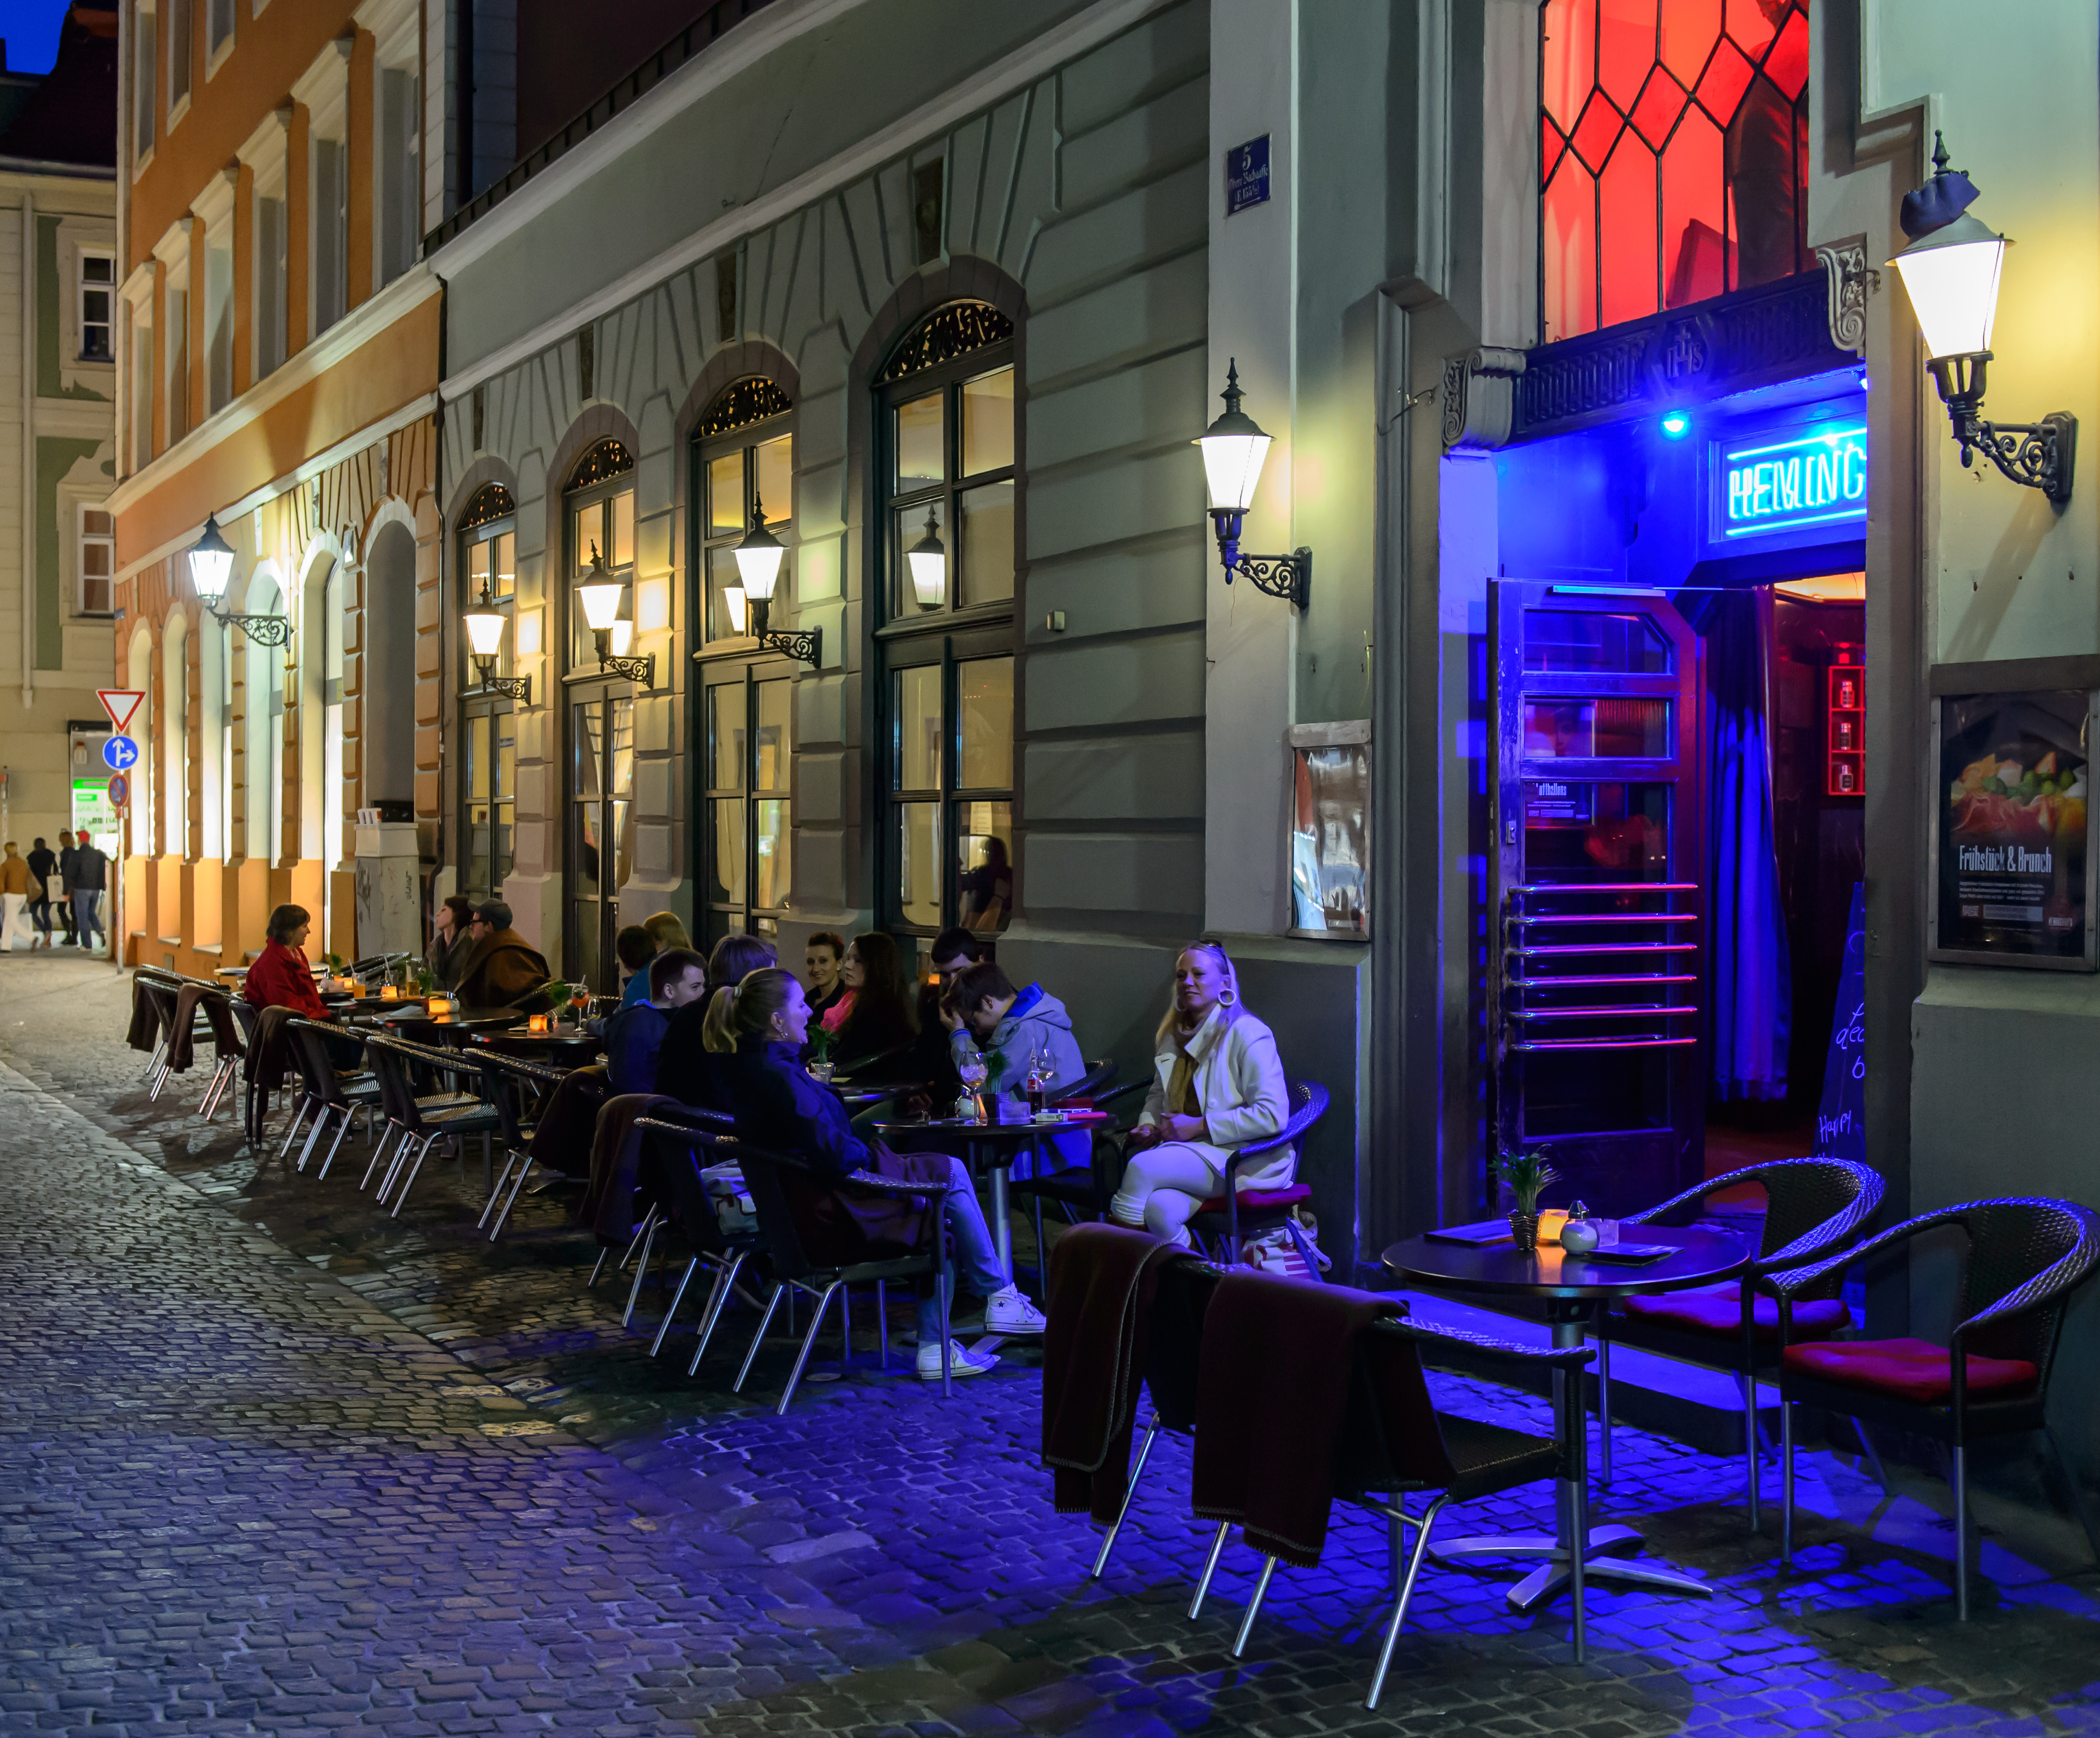
night, bar, evening, nikon, germany, bavaria, regensburg, nightfoto, nikond4, d4, ratisbona